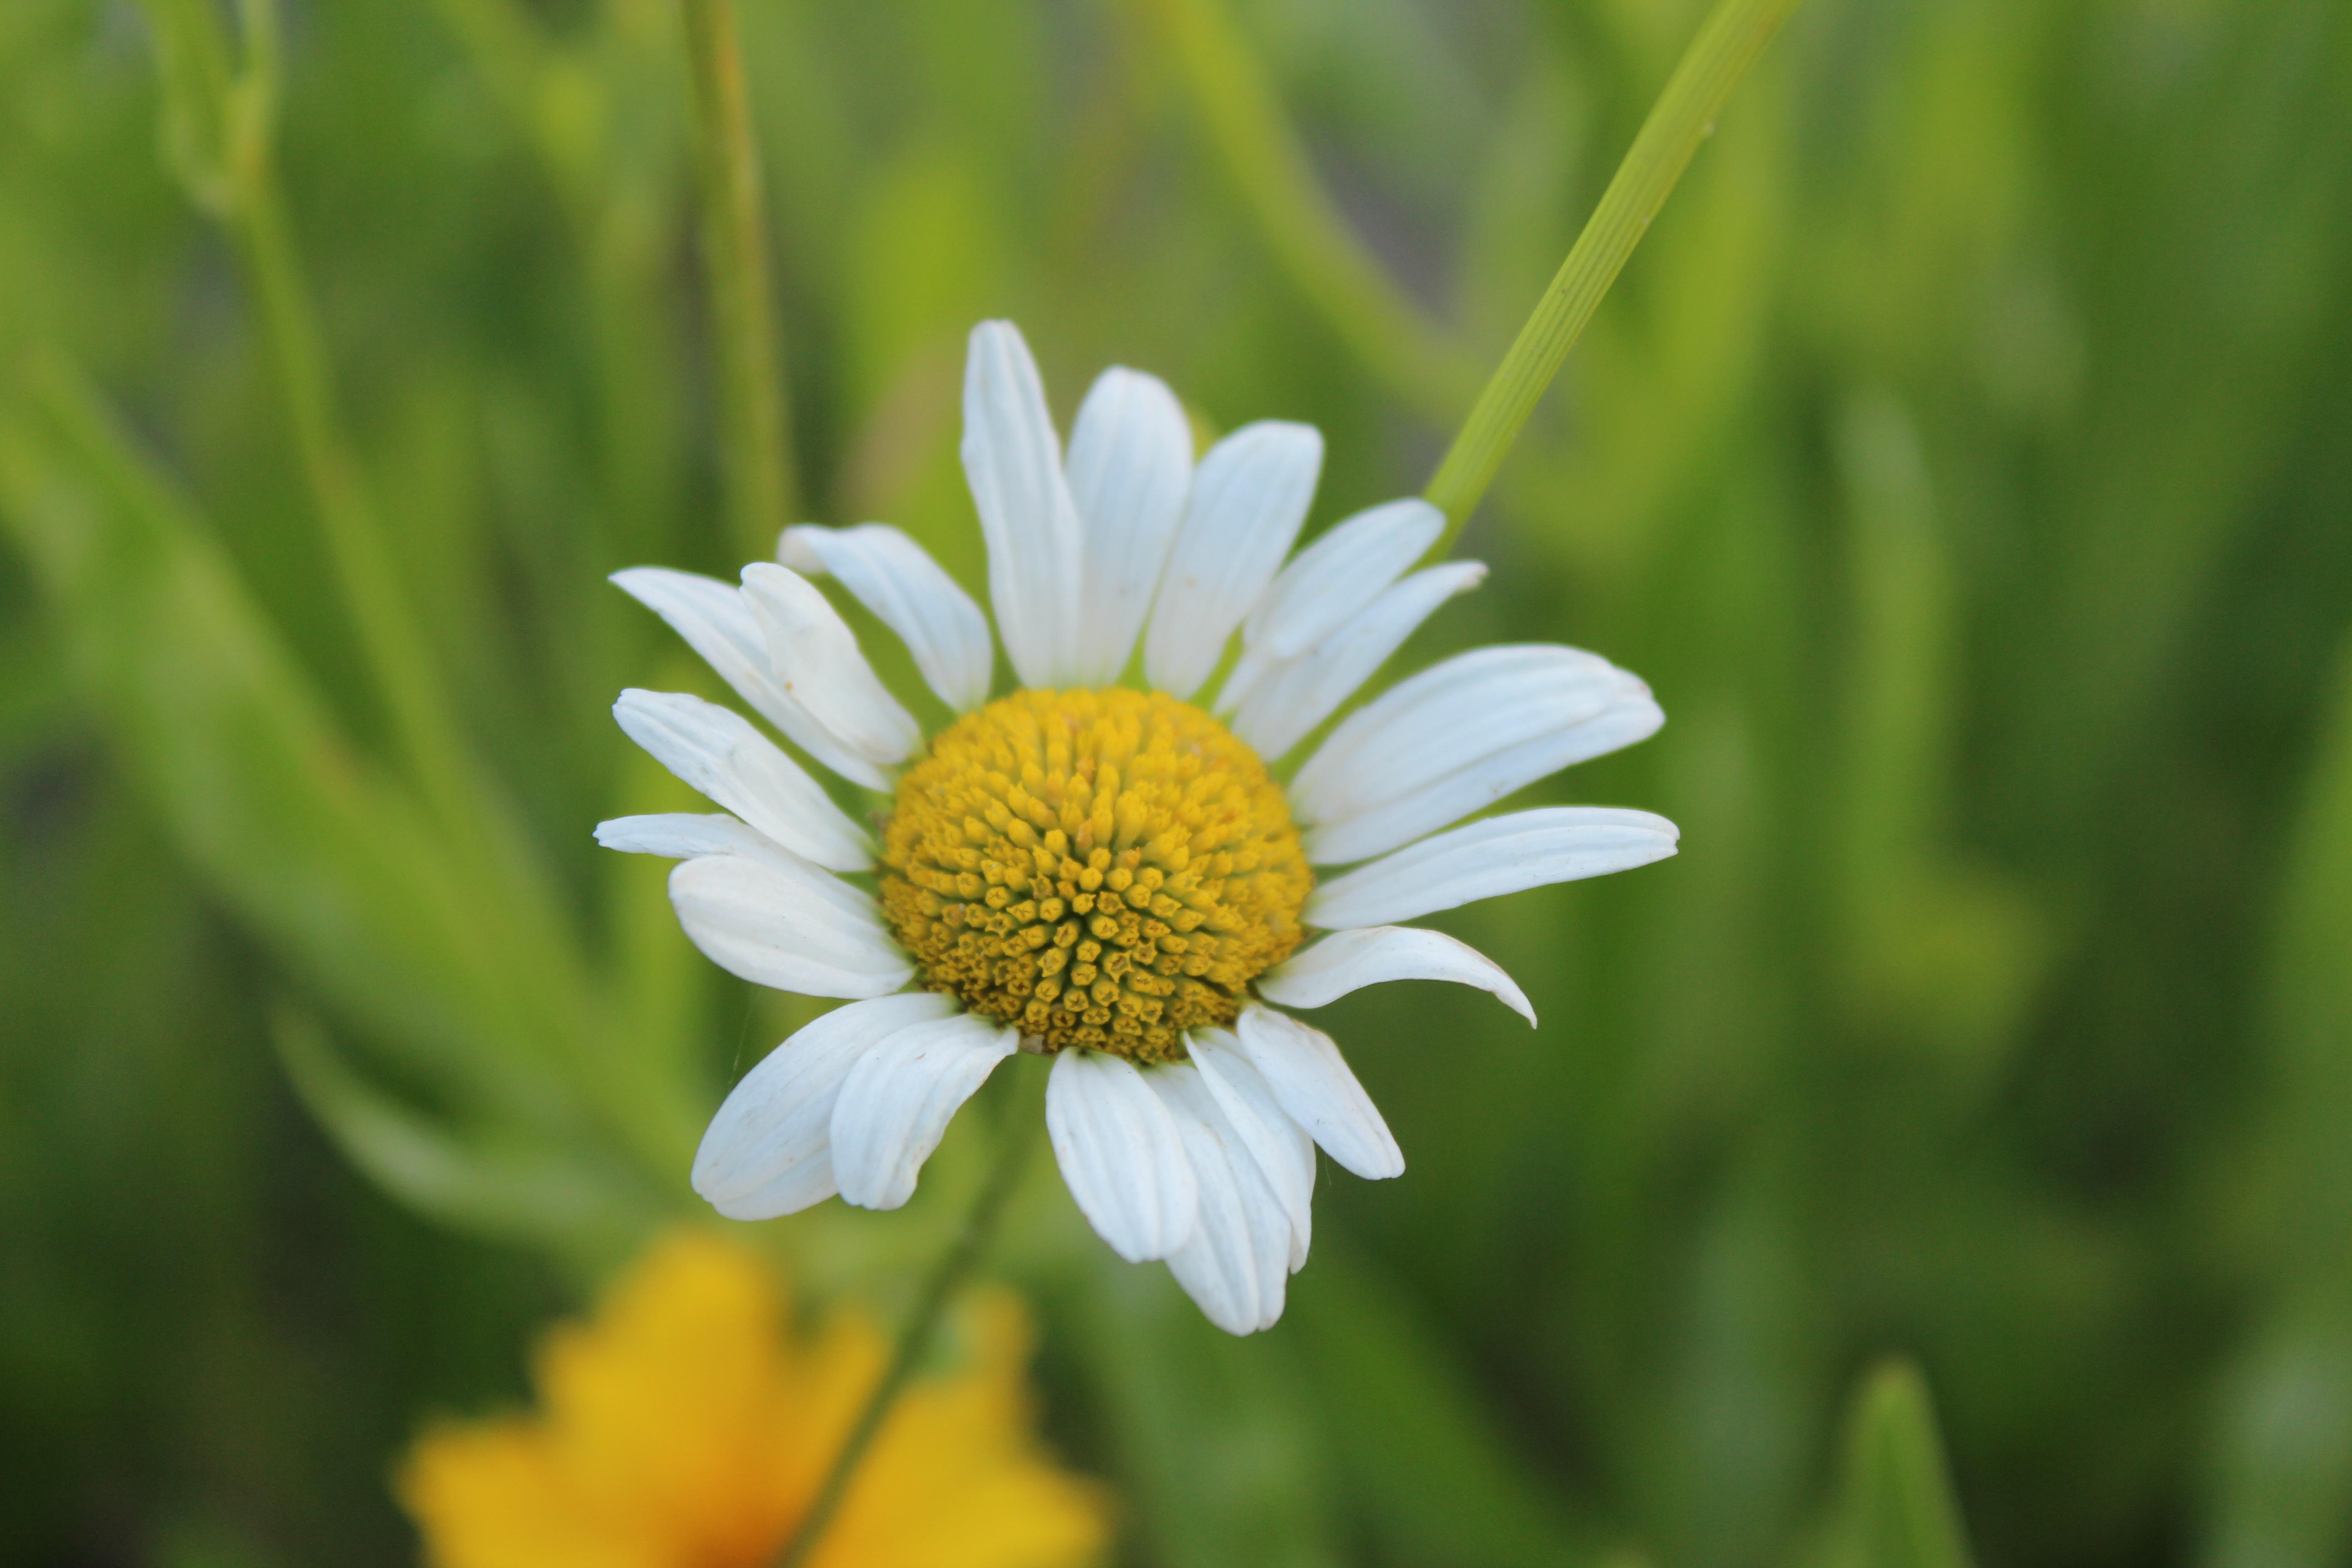
nature, plant, field, meadow, prairie, flower, petal, daisy, botany, yellow, flora, wildflower, flowers, close up, macro photography, flowering plant, daisy family, oxeye daisy, plant stem, land plant, chamaemelum nobile, marguerite daisy, gujeolcho